Pratap Singh of Idar

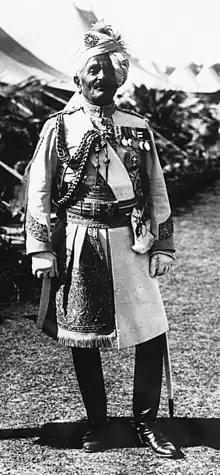
Singh in 1914

Even as an elderly man of 70, Sir Pratap commanded his regiments during the First World War in France and Flanders from 1914 to 1915 and in the Palestine Mandate at Haifa and Aleppo. He led the Jodhpur Lancers, a cavalry unit, in France. He was promoted to lieutenant-general in 1916.